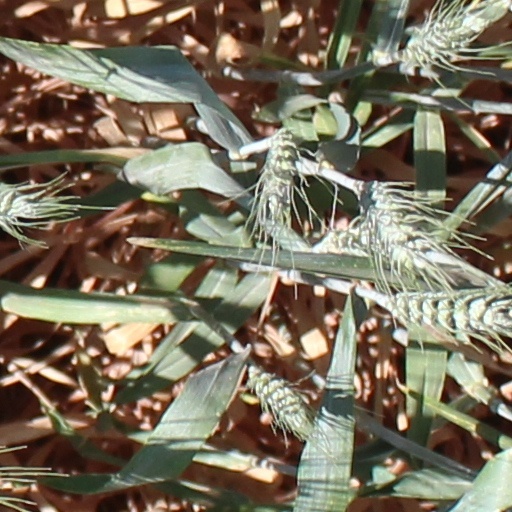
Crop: wheat